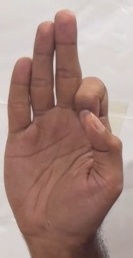
ASL sign: F